South Street Historic District (Greenville, Alabama)

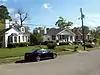
Houses on South Street in April 2015

The South Street Historic District is a historic district in Greenville, Alabama, United States. The area west of the railroad tracks and north of Commerce Street began to develop in the 1910s. Most of the houses are cottages and bungalows with Queen Anne, Colonial Revival, and Arts and Crafts details.